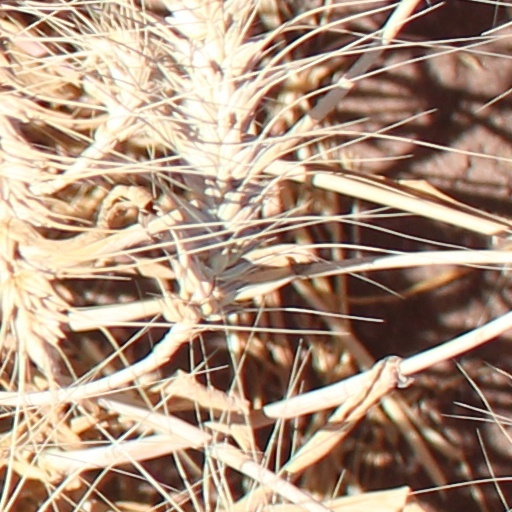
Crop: wheat